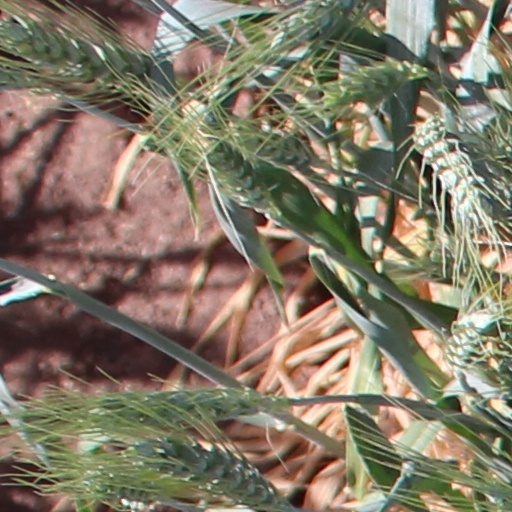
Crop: wheat